Brian Pinder Kellett

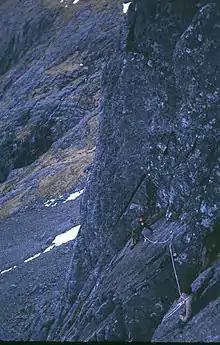
Climbers on Route 2 in the late sixties

Kellett left an "unprecedented" legacy of new routes and variations on Ben Nevis in the summers of 1943 and 1944 (page references are to the SMC's 2002 Climbers' Guide, edited by Simon Richardson):